Embsay Priory

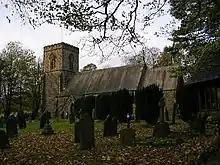
St Mary the Virgin's Church on the site of the former priory

Embsay Priory was a medieval monastic house in North Yorkshire, England.